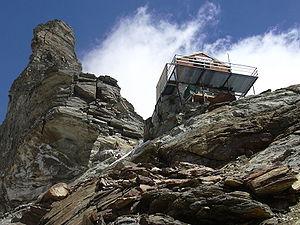
Le Cervin est, avec une altitude de 4 478 mètres, le 12ᵉ sommet le plus élevé des Alpes. Il est situé sur la frontière italo-suisse, entre le canton du Valais et la Vallée d'Aoste.
Le refuge Jean-Antoine Carrel se situe dans le haut Valtournenche, en Vallée d'Aoste, dans les Alpes pennines italiennes, à 3 825 mètres d'altitude.